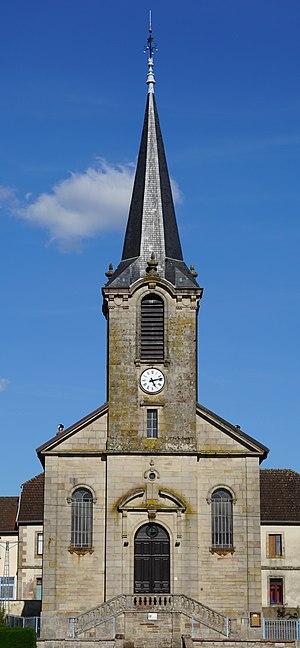
Le temple luthérien de Magny-Danigon.
Magny-Danigon est une commune française, située dans le département de la Haute-Saône en région Bourgogne-Franche-Comté. Elle fait partie de la communauté de communes du pays de Lure et du bassin minier de Ronchamp et Champagney.